Yakovlev Yak-38

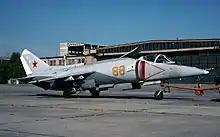
A Yak-38M at the MAKS airshow in 1993

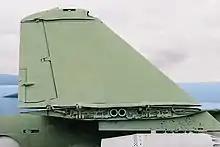
Folded wing of a Yak-38

The majority of Yak-36M initial production deliveries were to the 279 "OKShAP" ("Otdelny Korabelny Shturmovoy Aviatsionny Polk", Independent Shipboard Attack Air Regiment), initially based at Saki, the AV-MF's training centre in Crimea.